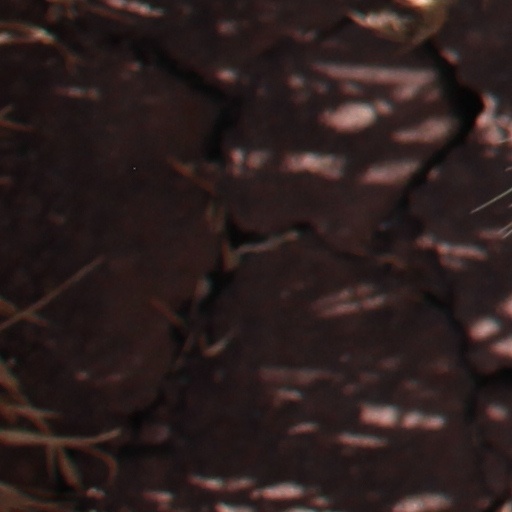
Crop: wheat